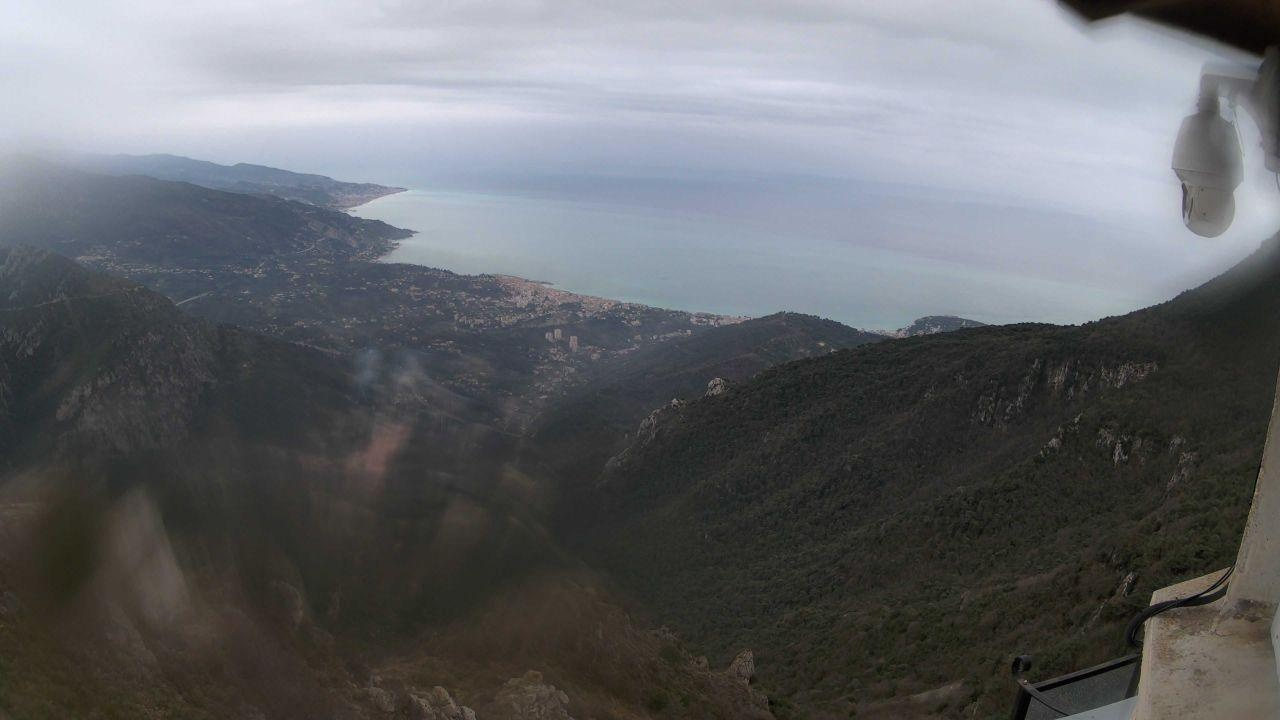
Fire: no
Smoke: yes